Toulouse-le-Château

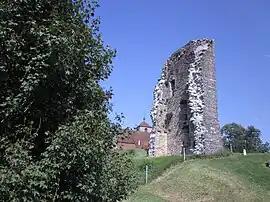
Ruins of the chateau

Toulouse-le-Château (literally 'Toulouse the Château') is a commune in the Jura department in the Bourgogne-Franche-Comté region in eastern France.